Schattenhalb

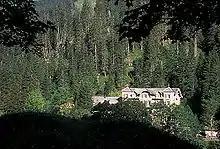
Spa-hotel Rosenlaui

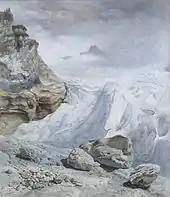
1856 painting, "The glacier of Rosenlaui" by John Brett (1831–1902)

The municipality was created in 1834 from the cooperative farms ("Bäuerten") of "Willigen," "Geissholz," "Falchern" and "Lugen." The name Schattenhalb ("Shadow-half") refers to the shady face of the mountainside south of Meiringen.